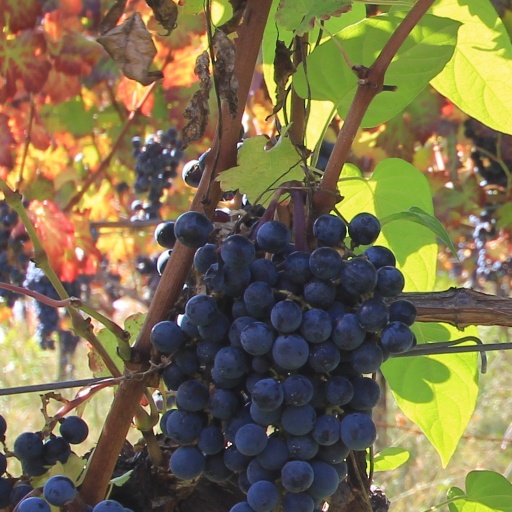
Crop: grape